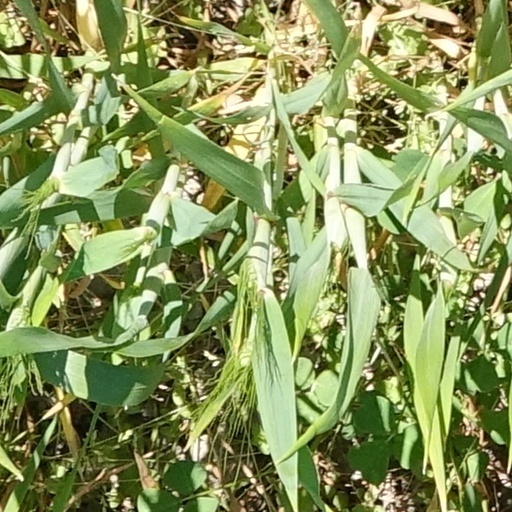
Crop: wheat